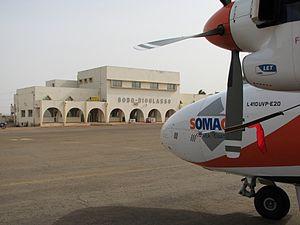
Bobo-Dioulasso est la capitale économique du Burkina Faso et la deuxième ville en population après Ouagadougou. C'est la capitale de la région des Hauts-Bassins, de la province du Houet et la préfecture du département du même nom.
Le Houet est une des 45 provinces du Burkina Faso située dans la région des Hauts-Bassins.
L’aéroport de Bobo-Dioulasso dessert Bobo-Dioulasso, la deuxième ville du Burkina Faso après la capitale Ouagadougou. Les principales destinations au départ de cet aéroport sont Ouagadougou et Abidjan.